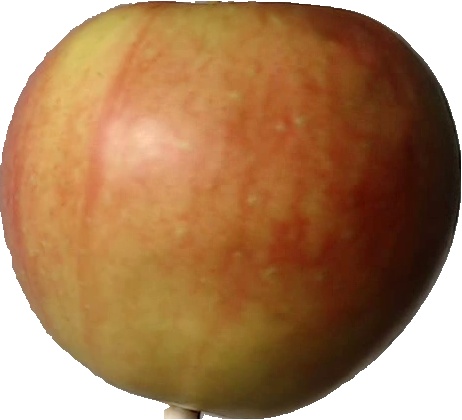
Label: apple_red_2